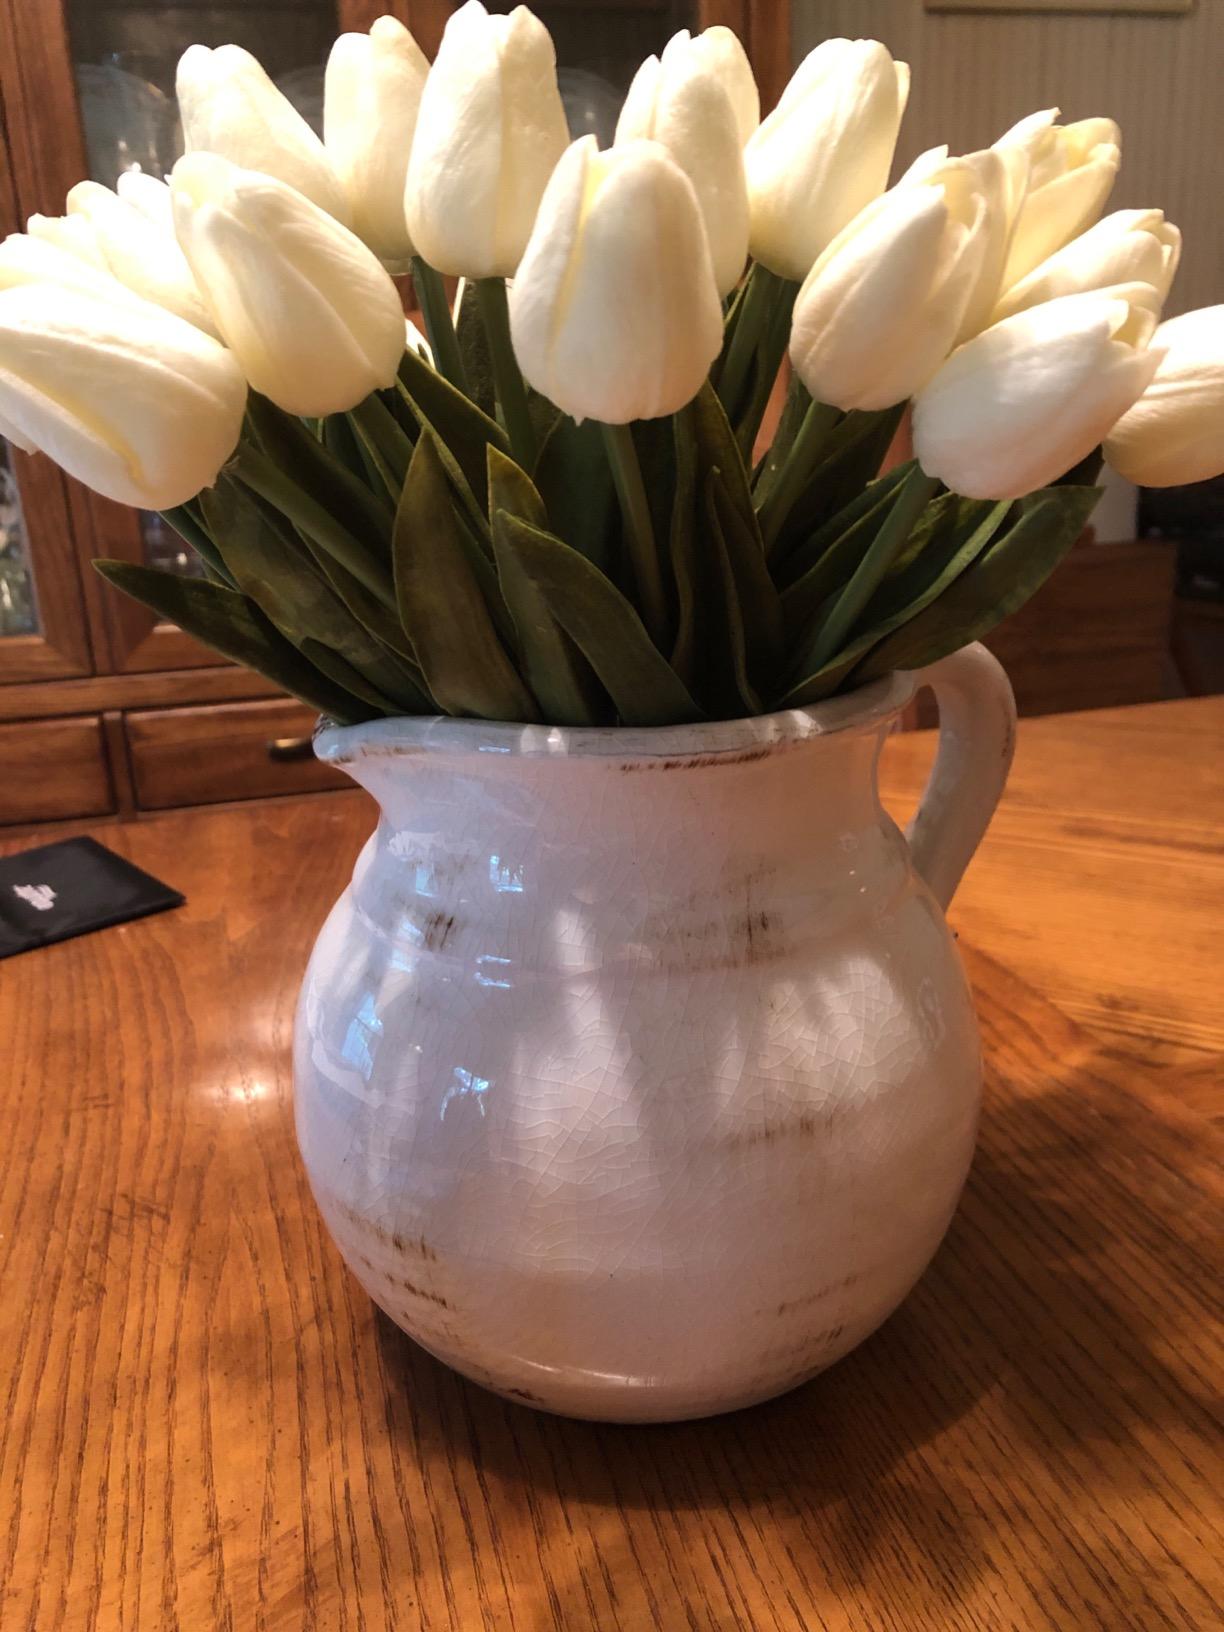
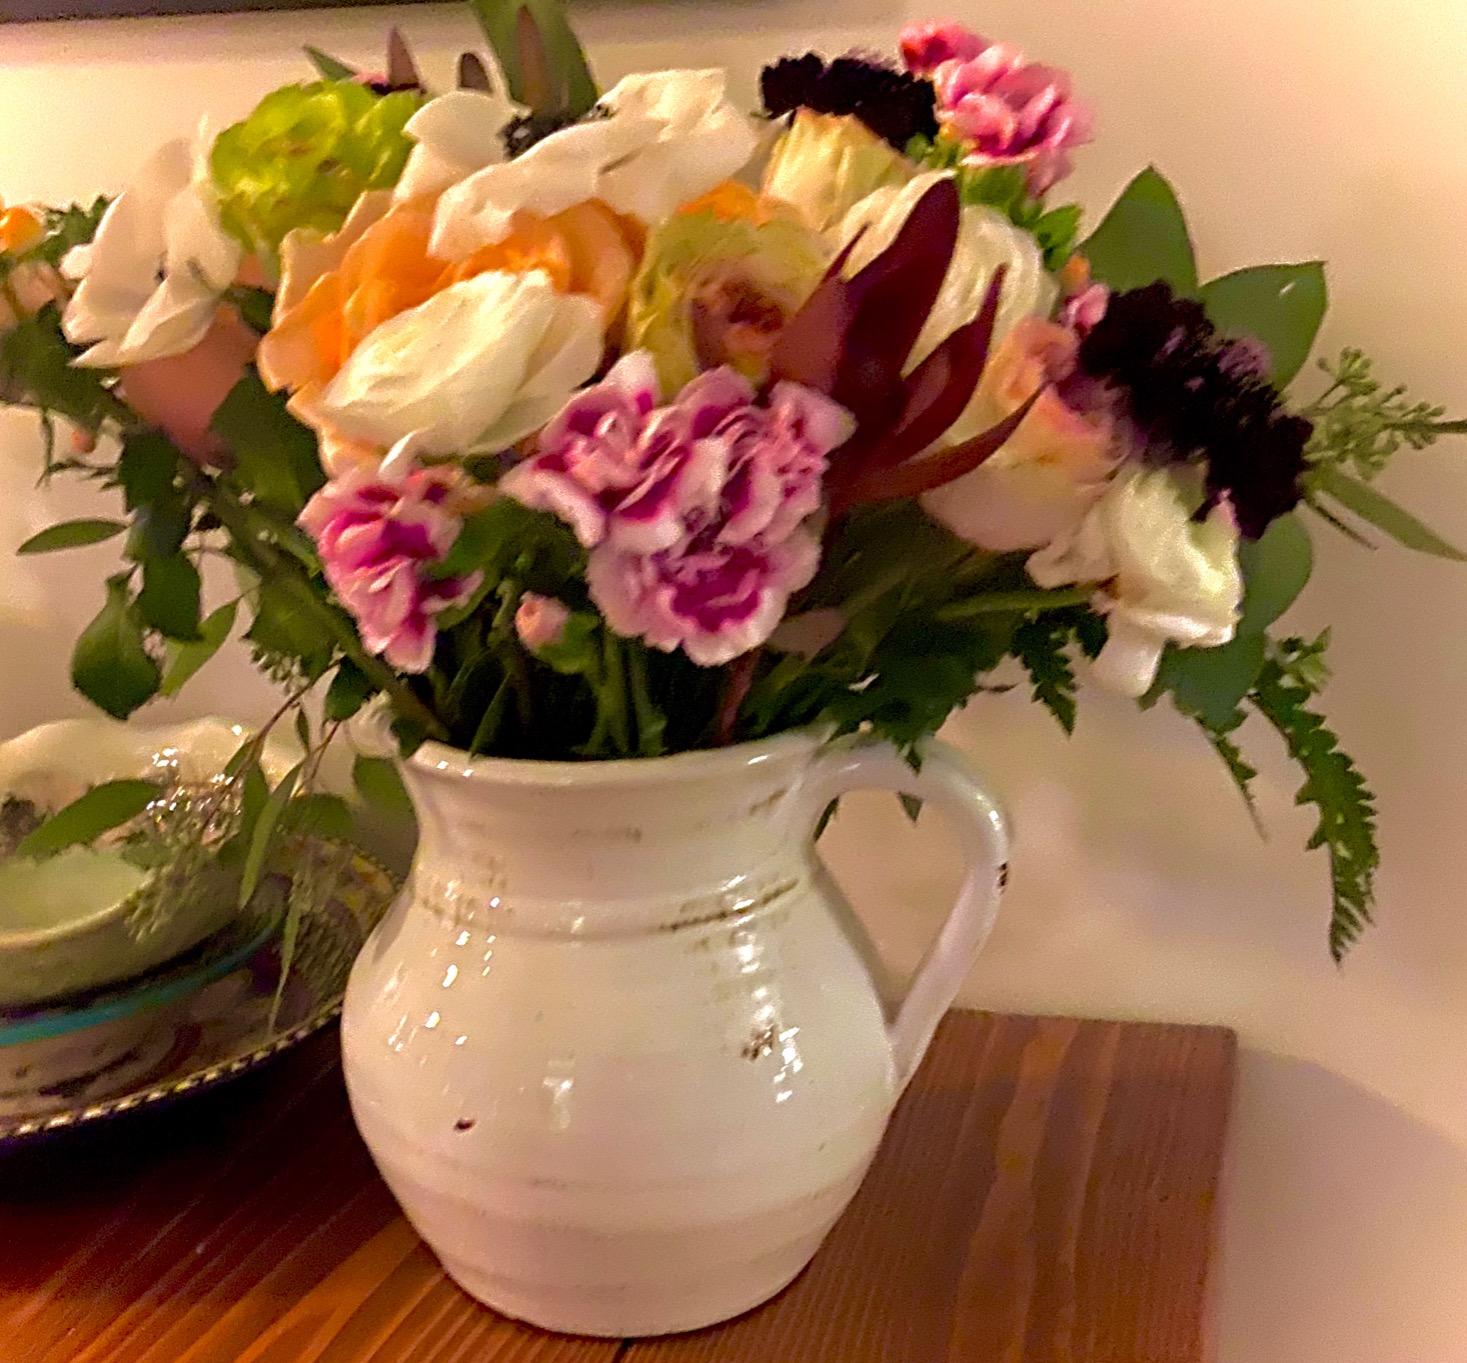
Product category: vase
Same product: yes